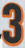
Number: 3